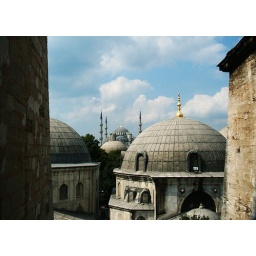
View of the blue mosque - framed by the outer wall of the Aya Sofia